2005 Glendale train crash

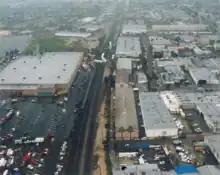
Overhead image of the 2005 Glendale train crash, Metrolink train #100 is on the closer to the camera and Metrolink #901 is in the distance.

A National Transportation Safety Board (NTSB) team investigated the crash, assisted by the Brotherhood of Locomotive Engineers and Trainmen's (BLET) Safety Task Force. The Glendale Police Department led the criminal investigation, assisted by the Union Pacific Police Department and the Los Angeles County Sheriff's Department, and the criminal case was tried in Los Angeles County Superior Court.